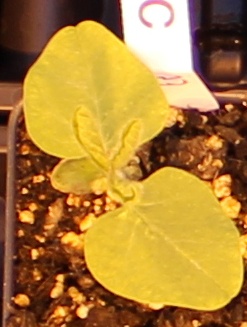
Label: Soybean